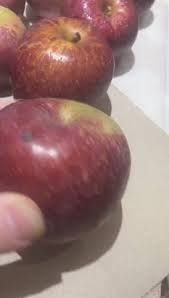
Label: trash